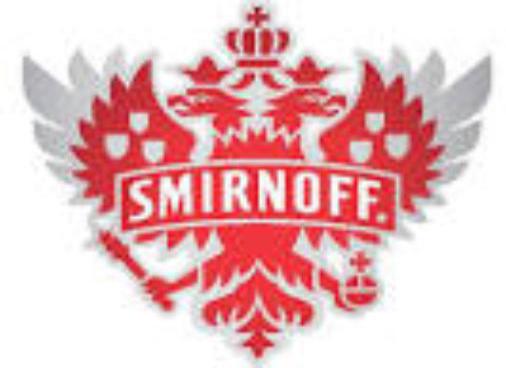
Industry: Food